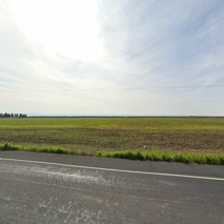
Label: streetView